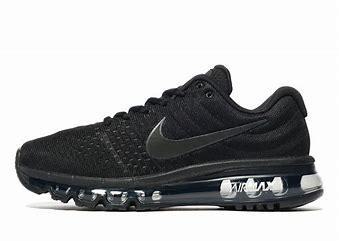
Brand: Nike
Model: Air Max Solo